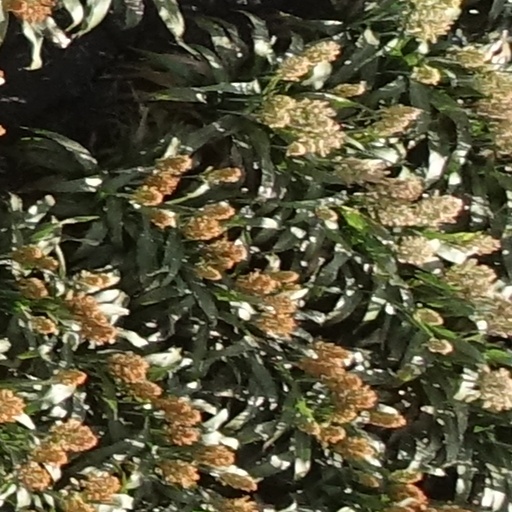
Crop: sorghum